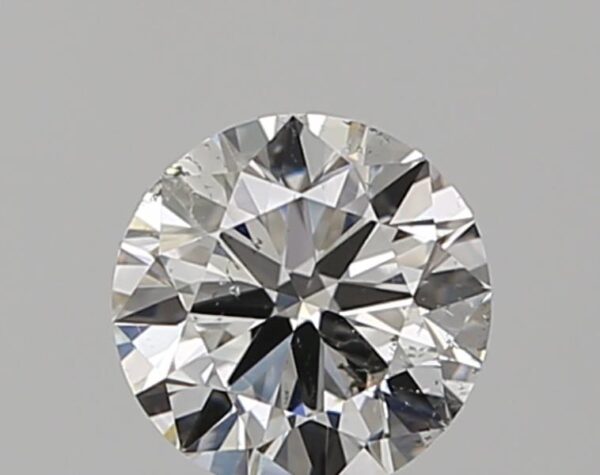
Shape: round
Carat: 0.5
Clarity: SI1
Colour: G
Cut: VG
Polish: VG
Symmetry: VG
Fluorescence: F
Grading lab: GIA
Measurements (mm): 5.09 x 5.12 x 3.07